Communist propaganda

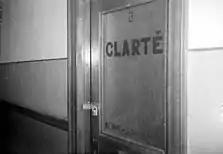
The doorway of the newspaper "La Clarte", a weekly communist newspaper, padlocked by the police in Montreal, Quebec, Canada in 1937

From the early days of the first communist-ruled state, Soviet Russia, arts were recognized as a powerful means of propaganda and placed under strict control and censorship in all communist states. Lenin and Joseph Stalin were the preferred subjects, although almost all of Stalin's images and monuments were removed and/or destroyed after his death in 1953.